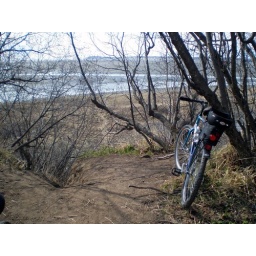
bike above the beach